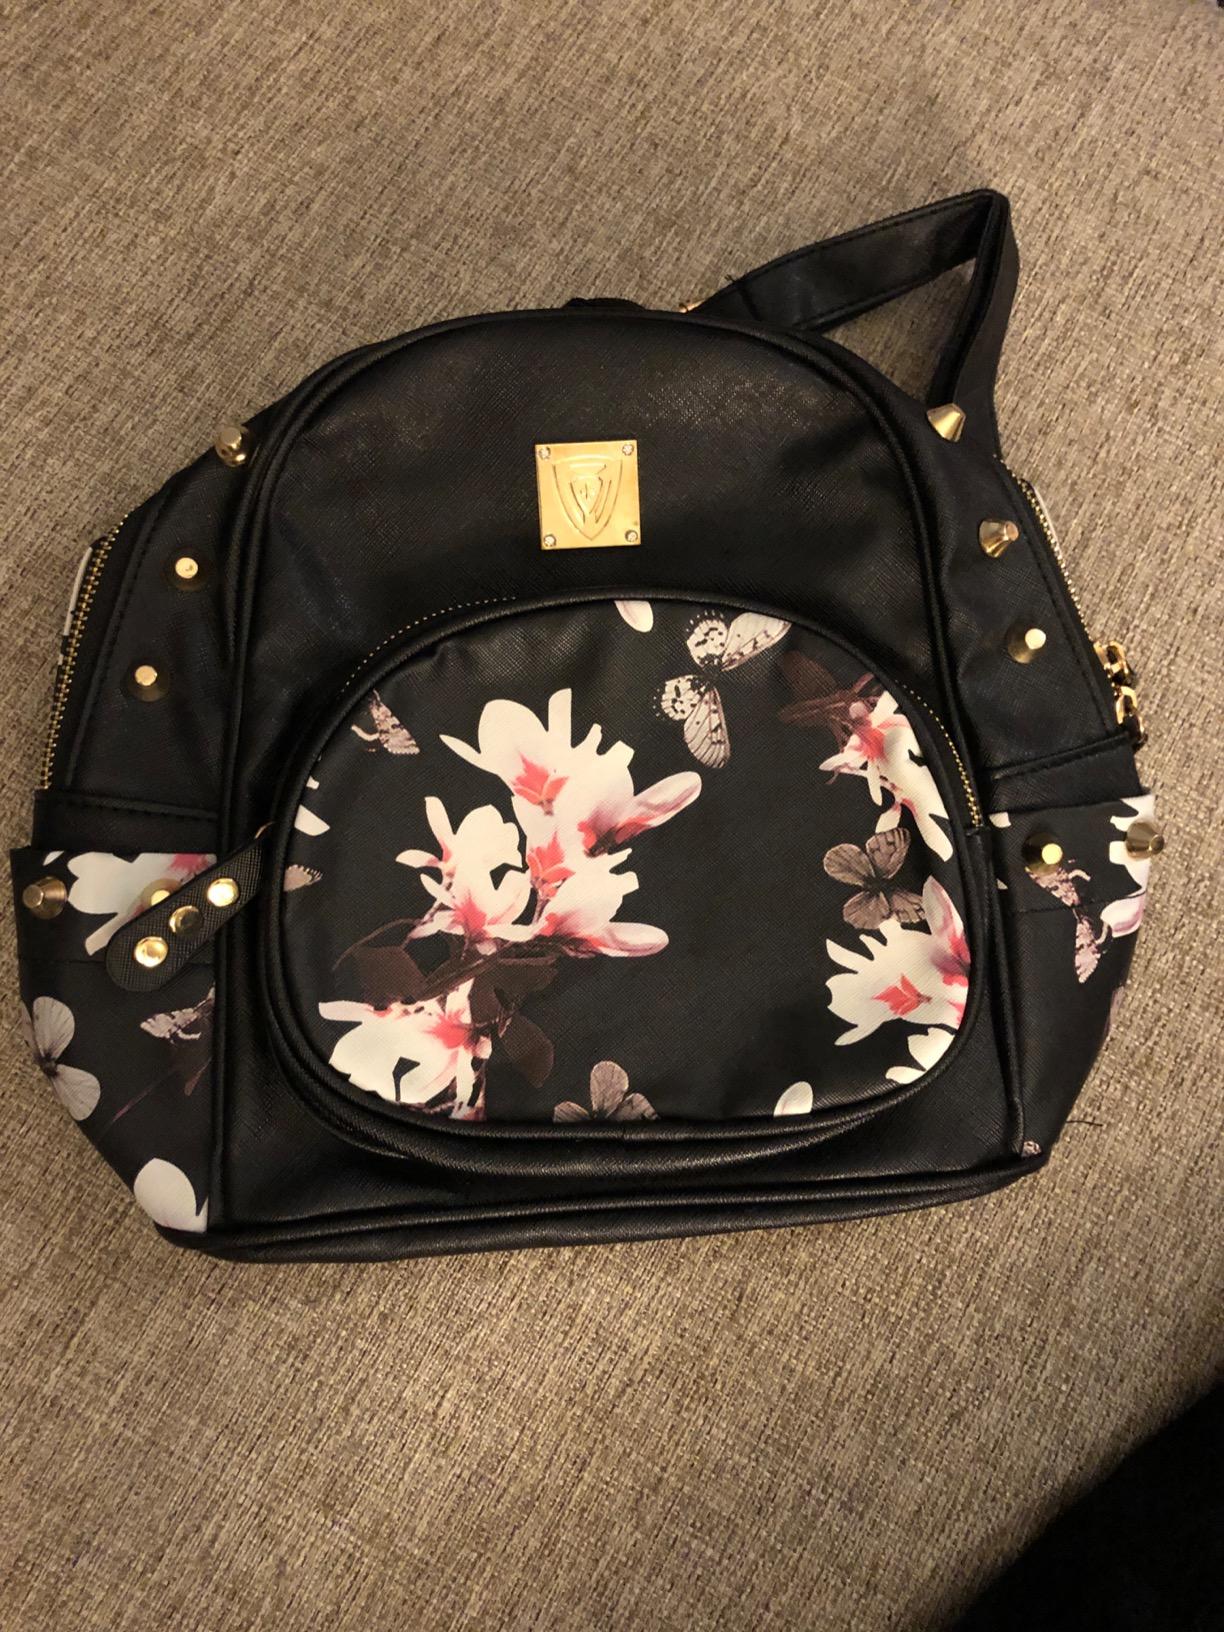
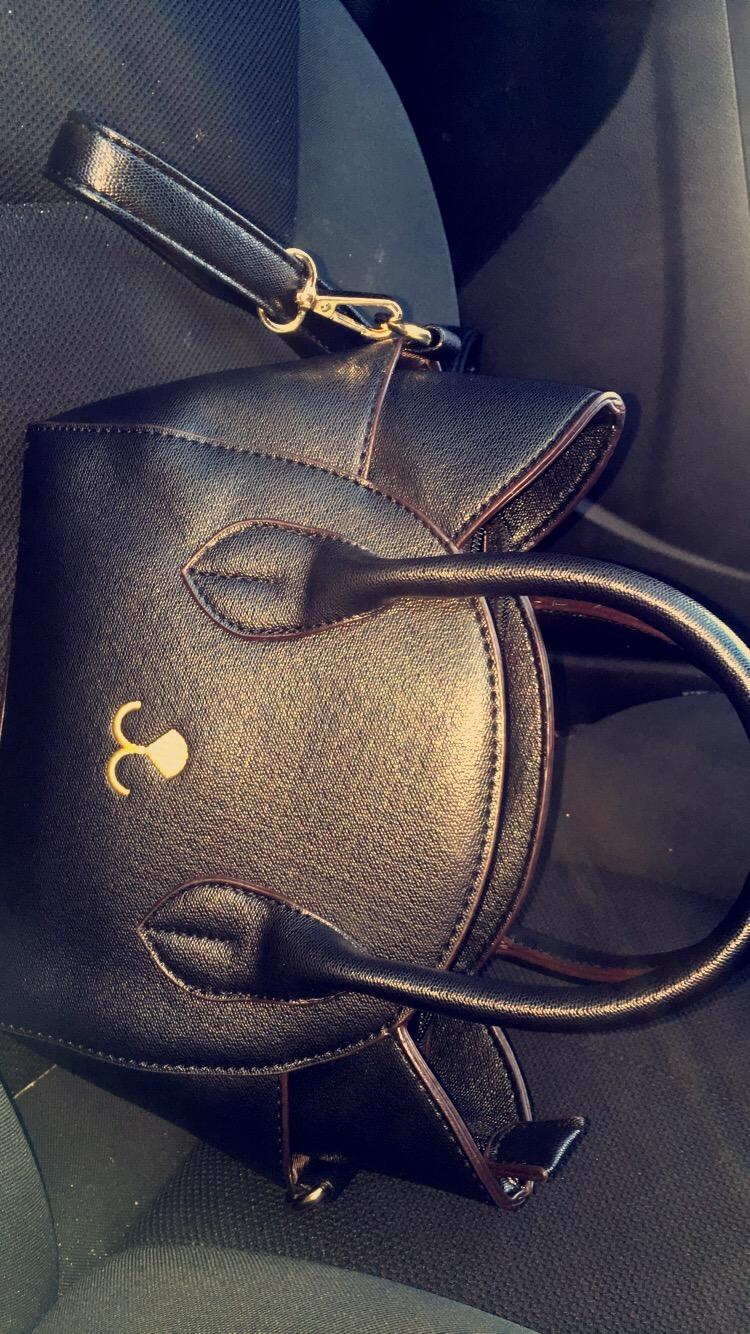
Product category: accessories_handbag
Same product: no